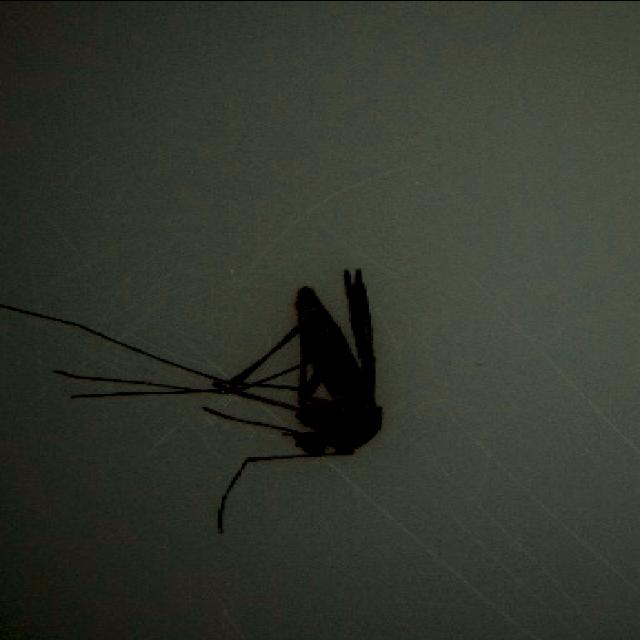
Species: culex_pipiens